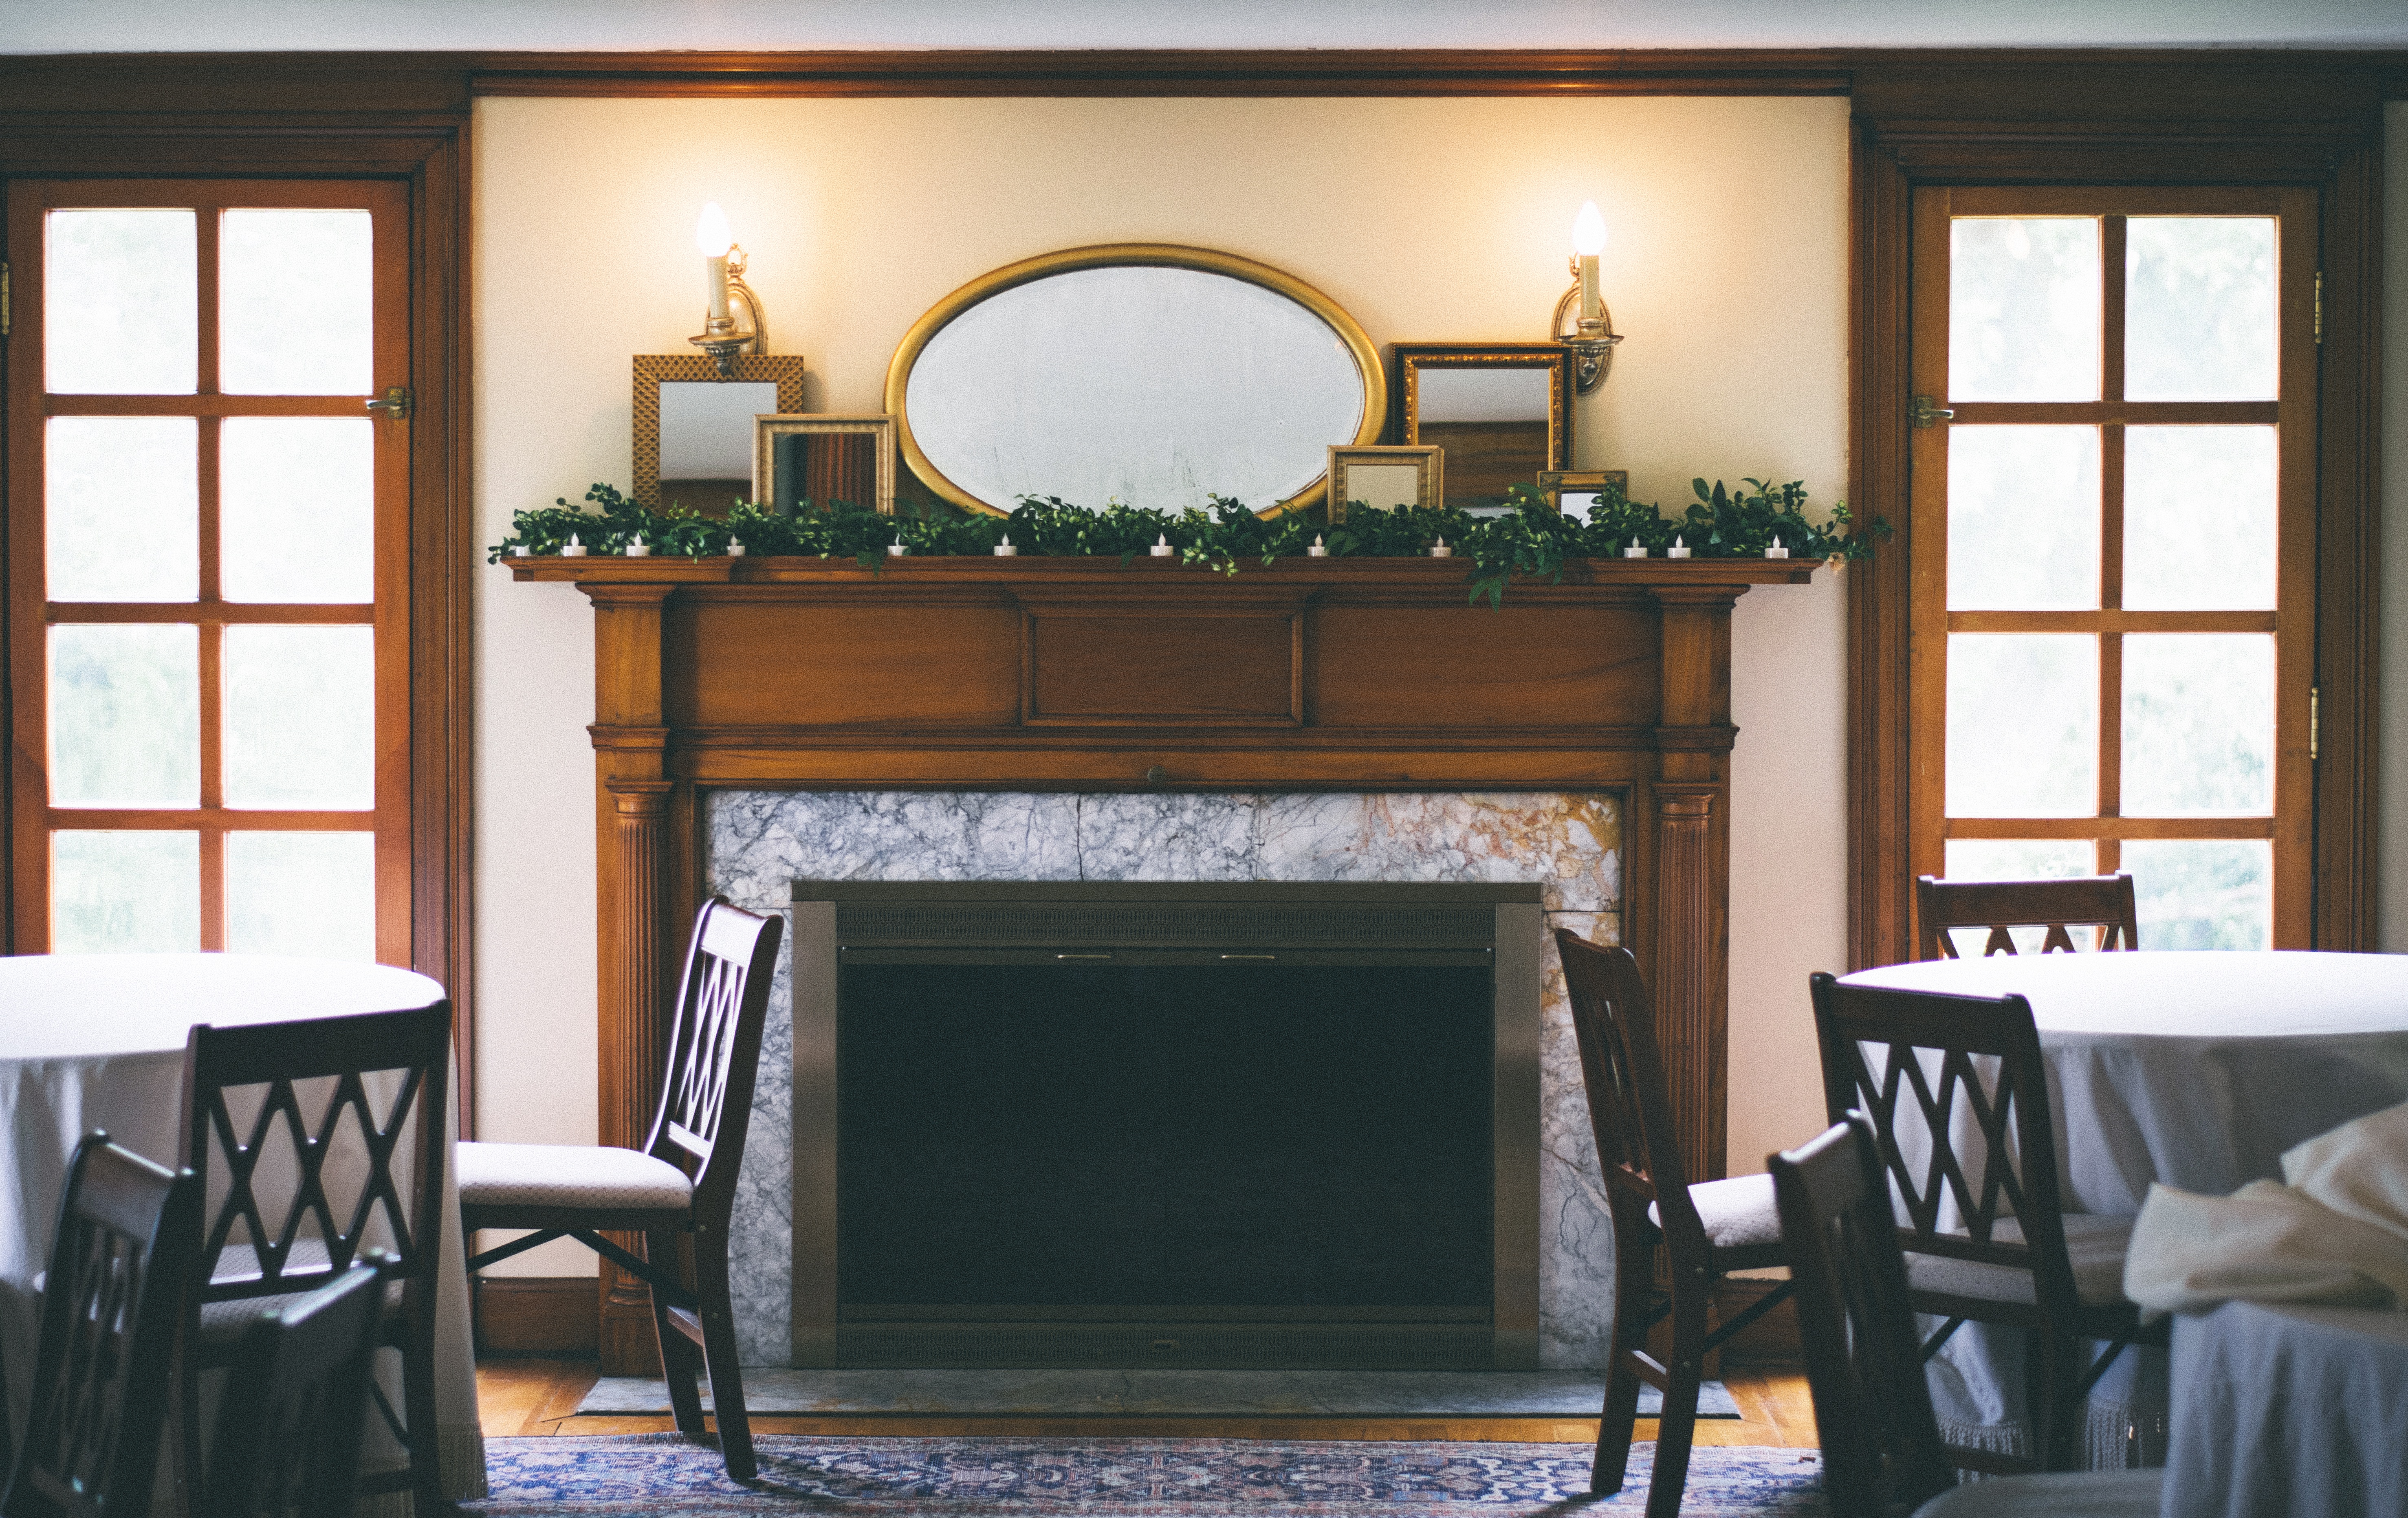
table, wood, window, home, cottage, fireplace, property, living room, furniture, room, interior design, hardwood, estate, hearth, dining room, cabinetry